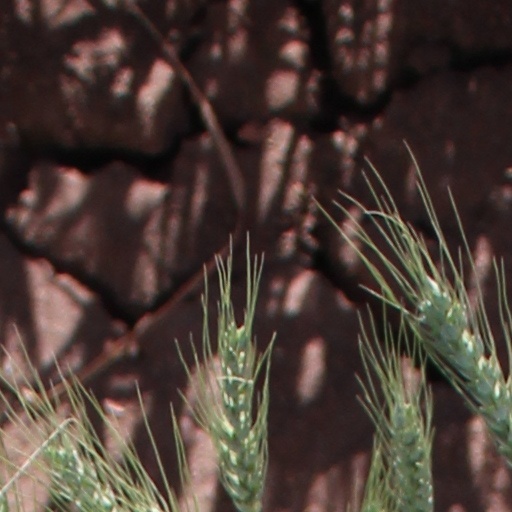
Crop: wheat